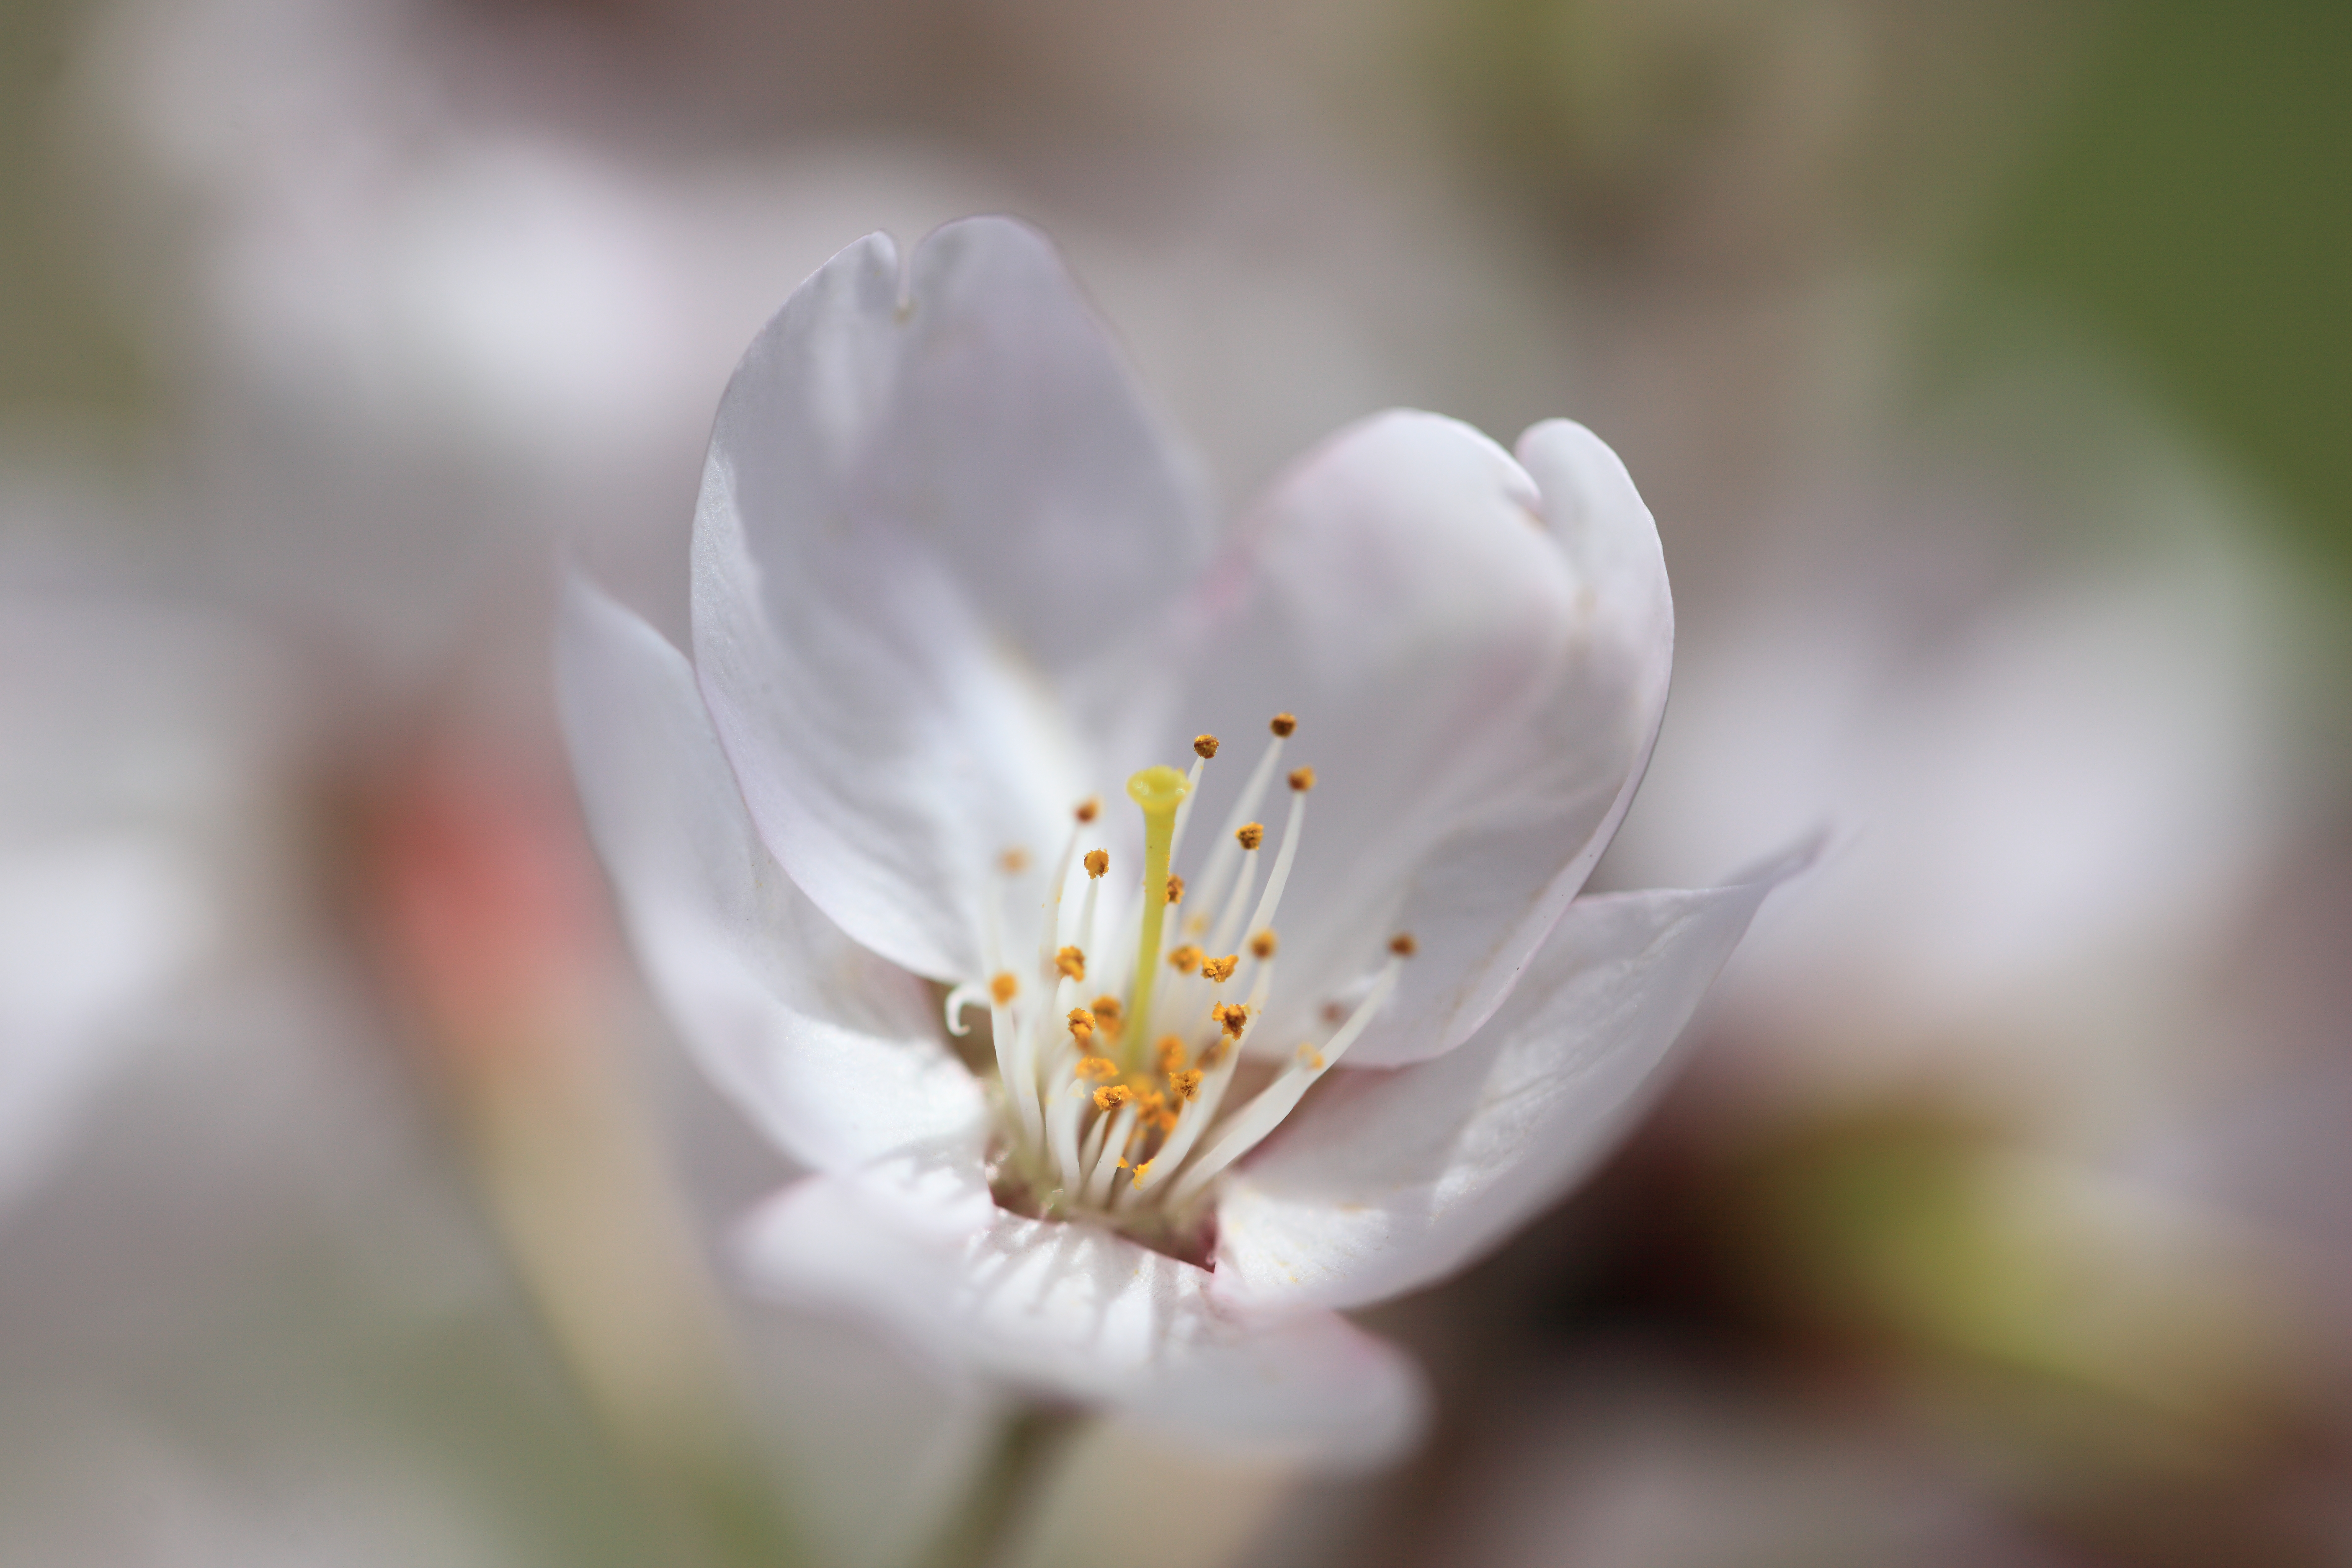
nature, branch, blossom, plant, photography, sunlight, flower, petal, spring, high, botany, flora, wildflower, close up, blossoms, 5d, sakura, hires, bud, markii, cherry, hi, res, resolution, chibaken, katorishi, omigawajoyamakoen, macro photography, flowering plant, plant stem, land plant